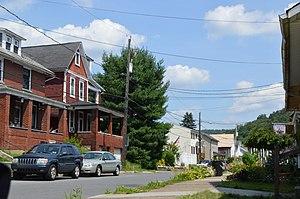
Dale est un borough situé en banlieue de Johnstown, au sud-ouest de la partie centrale du comté de Cambria, en Pennsylvanie, aux États-Unis. En 2010, il comptait une population de 1 234 habitants. Il est incorporé le 9 mars 1891.